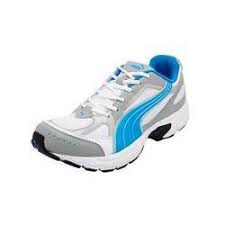
Label: Boat